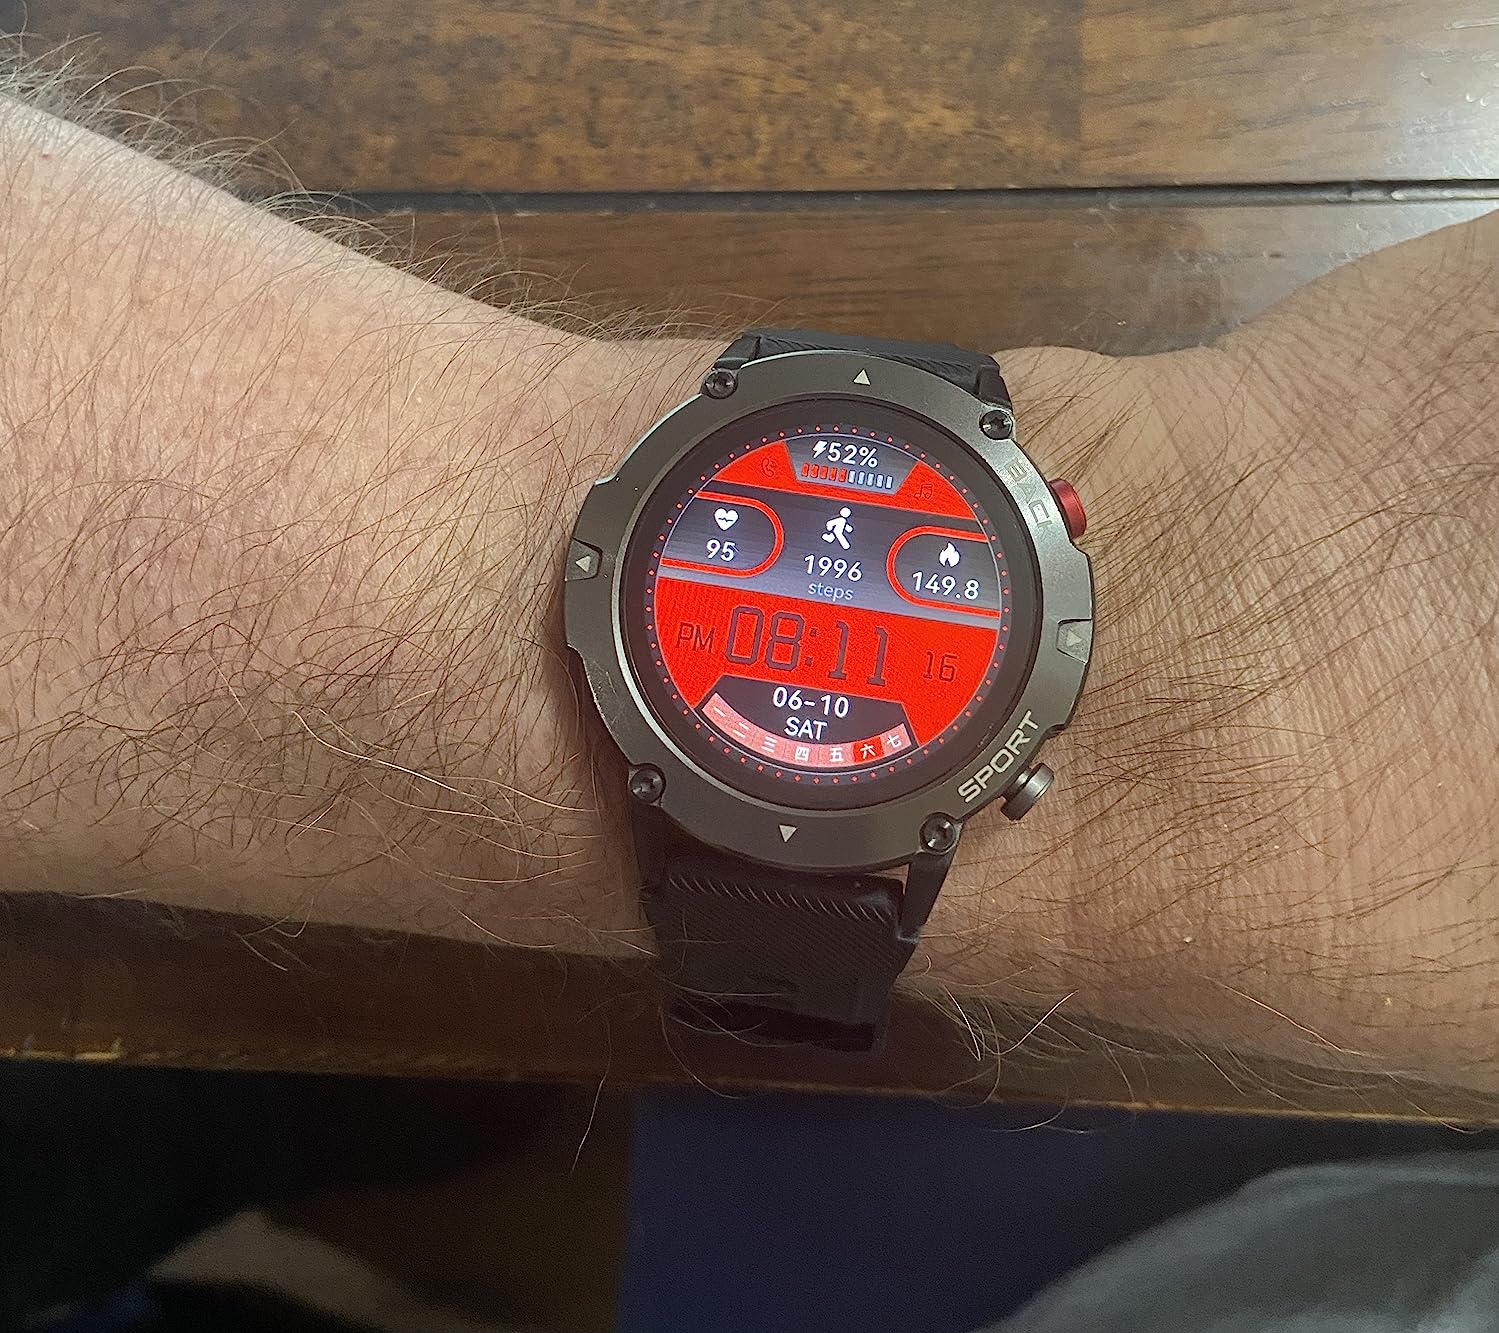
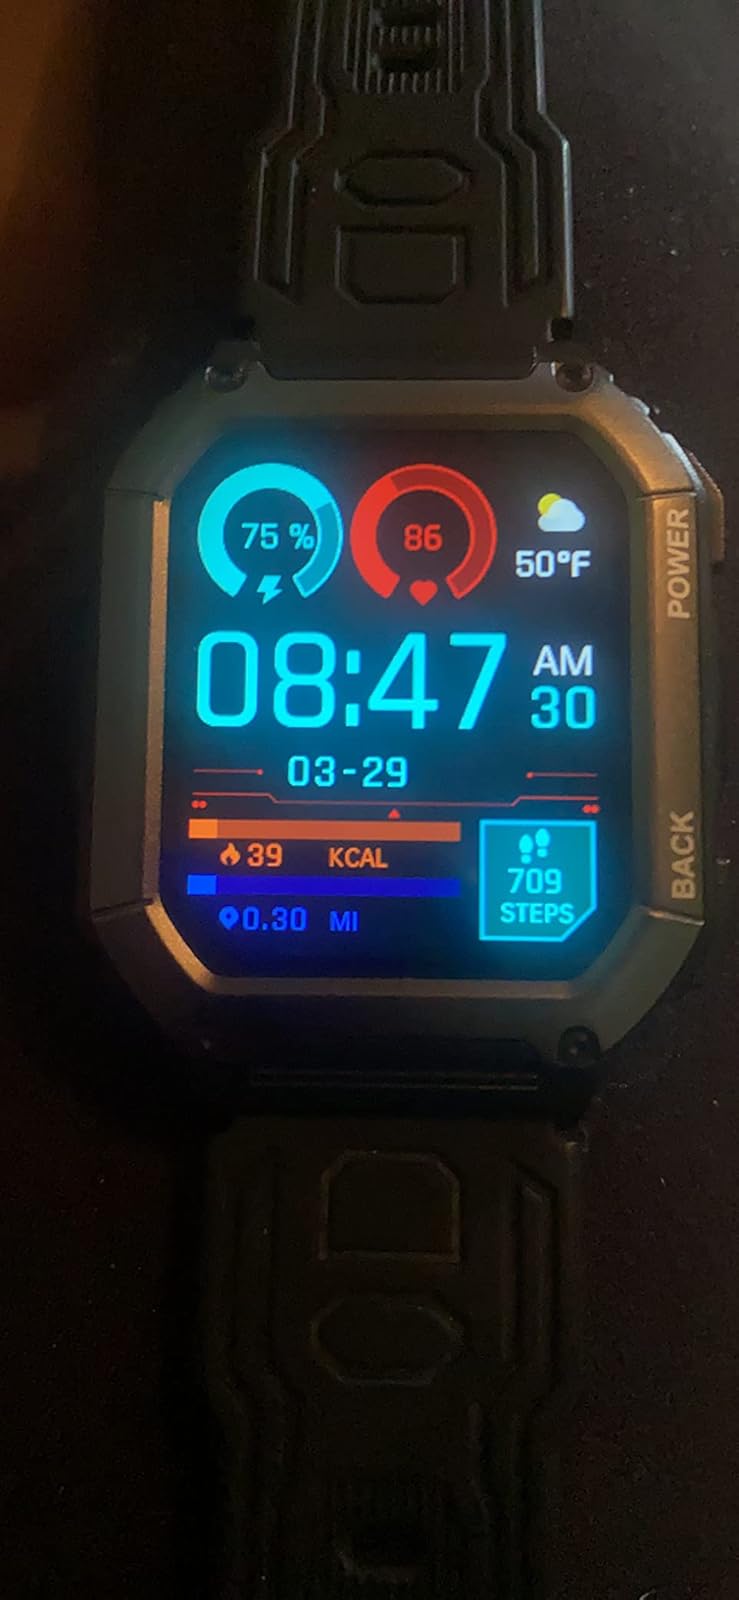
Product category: smartwatch
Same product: no